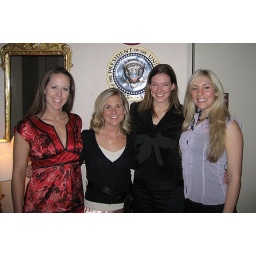
seats in the President's box